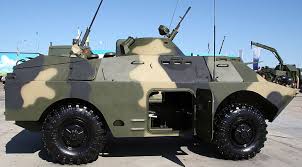
Label: BTR